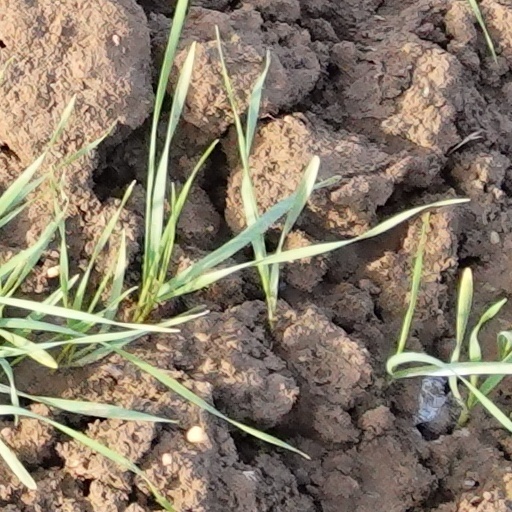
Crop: wheat